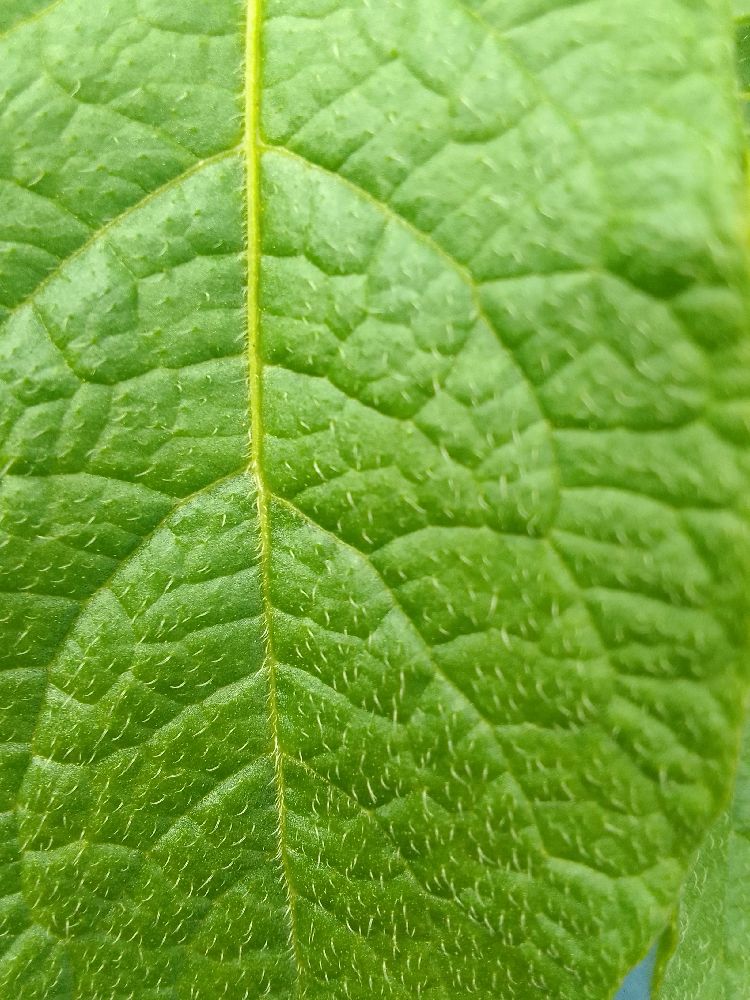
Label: Healthy